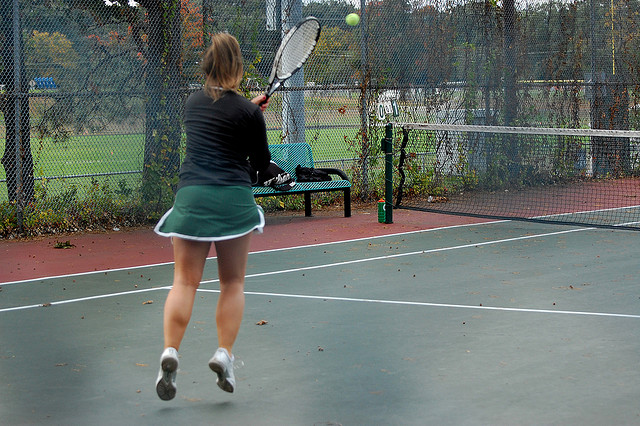
người phụ nữ áo den đang chơi tennis trên sân